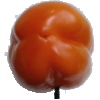
Label: orange_pepper